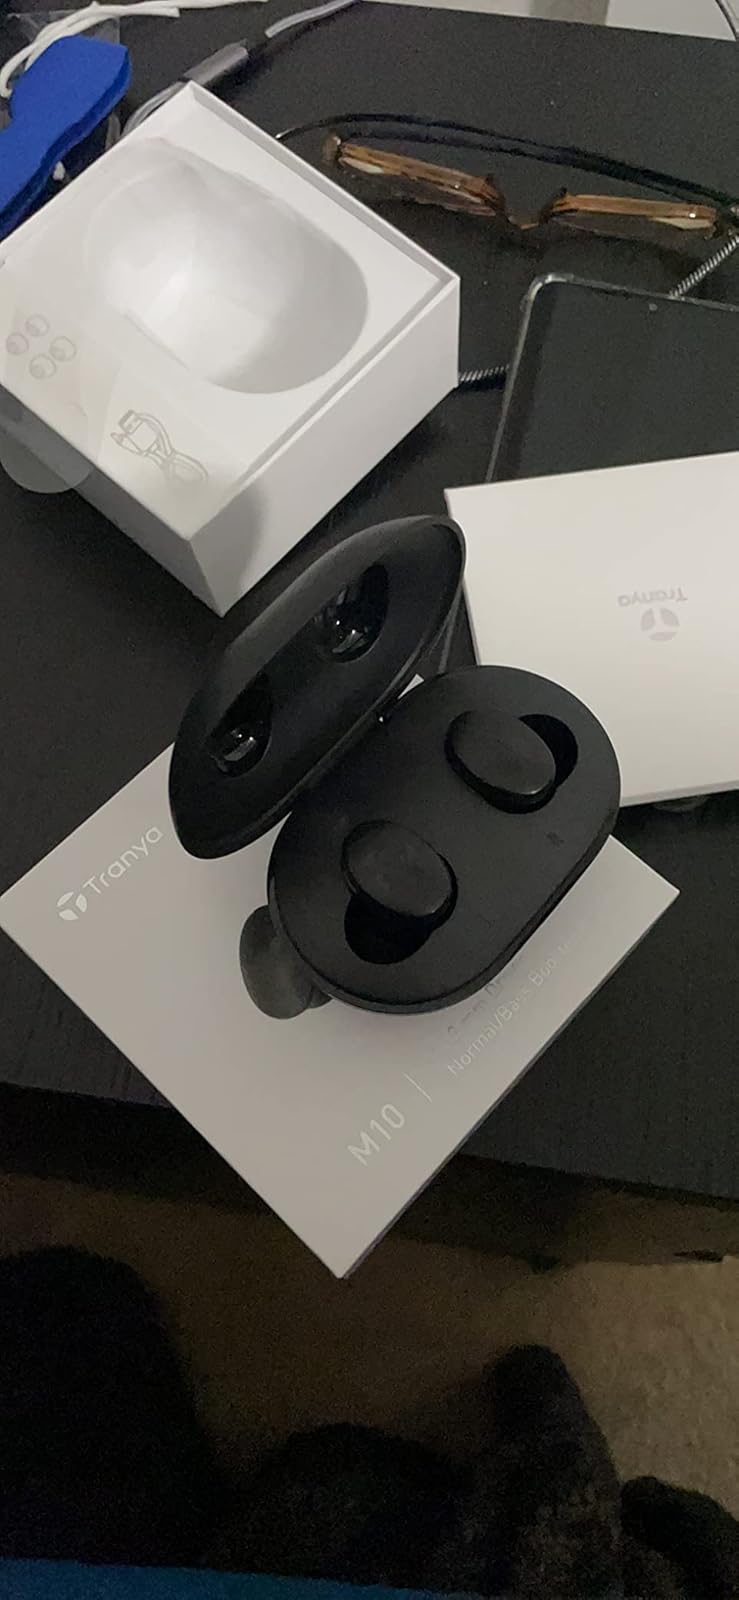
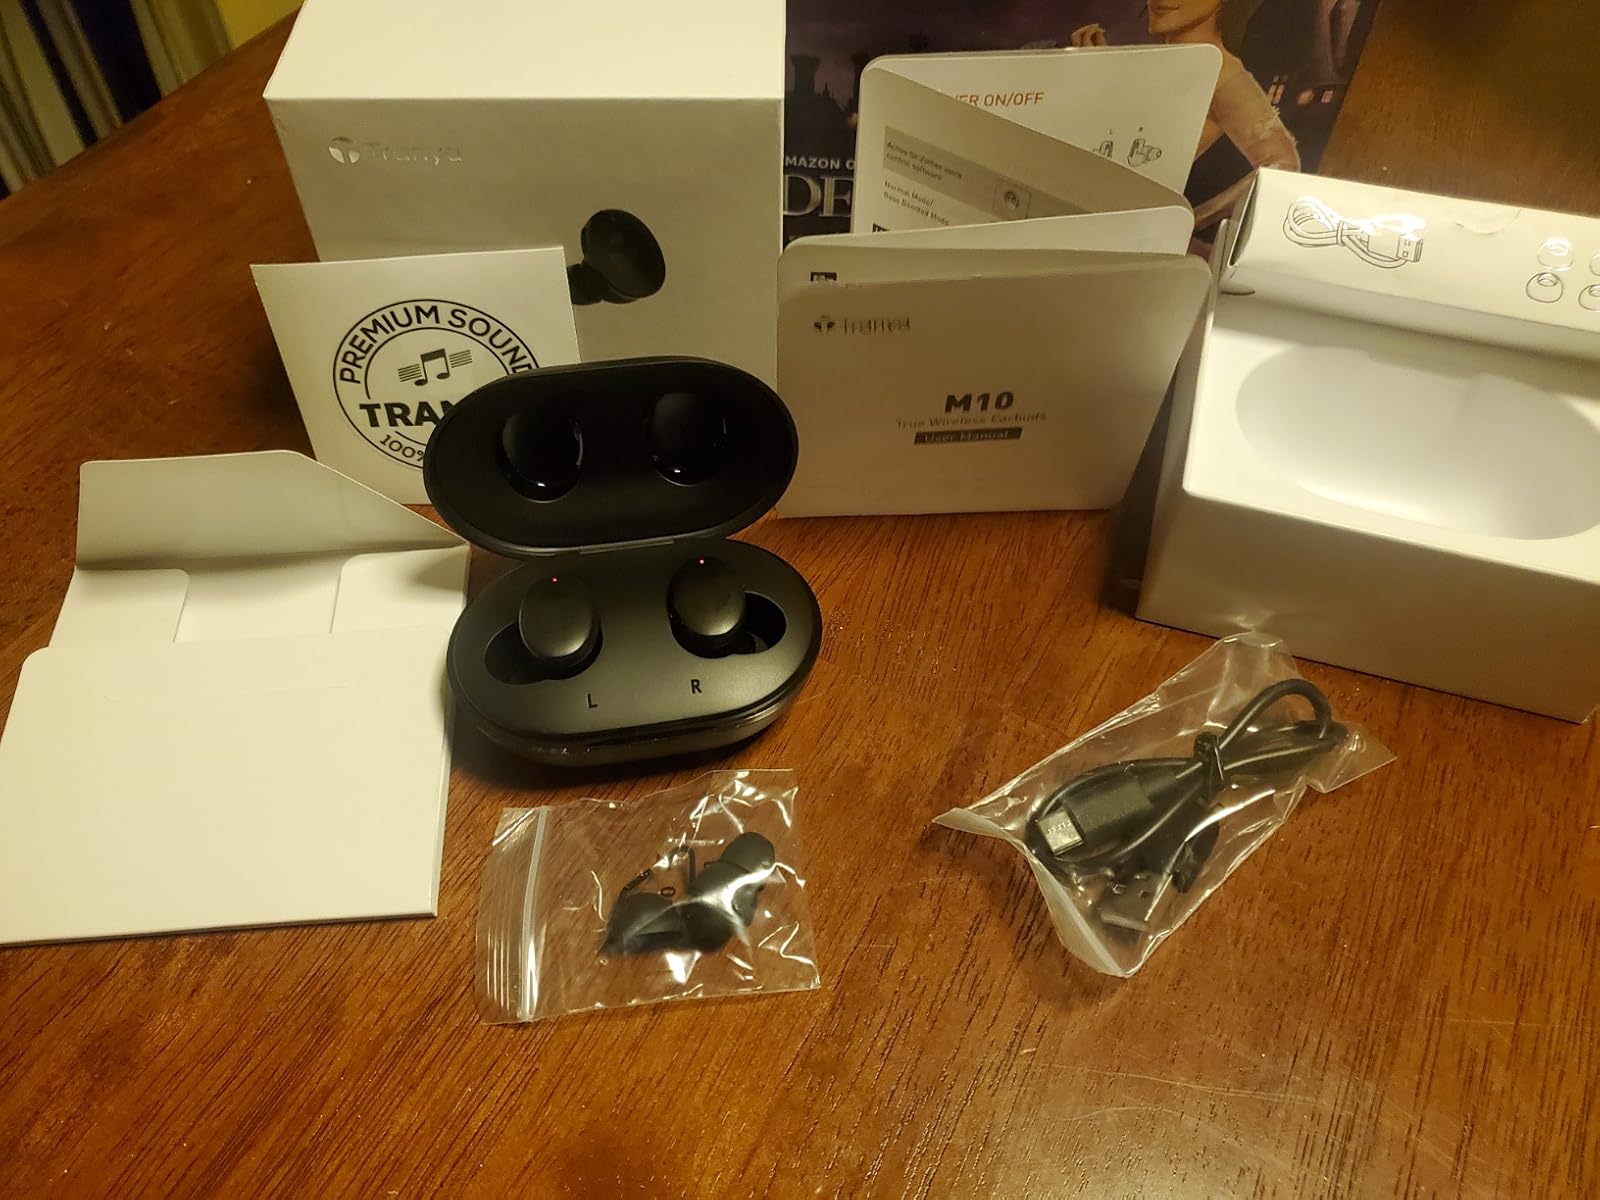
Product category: earbuds
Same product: yes